History of anthropology

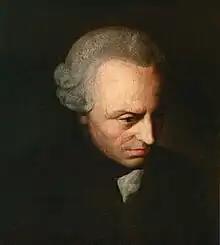
Immanuel Kant (1724–1804)

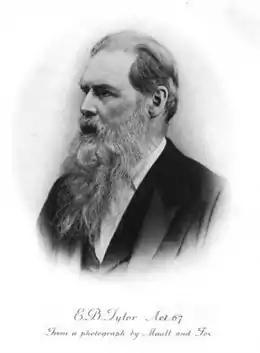
Sir E. B. Tylor (1832–1917), nineteenth-century British anthropologist

Another candidate for one of the first scholars to carry out comparative ethnographic-type studies in person was the medieval Persian scholar Abu Rayhan al-Biruni of the Islamic Golden Age, who wrote about the peoples, customs, and religions of the Indian subcontinent. According to Akbar S. Ahmed, like modern anthropologists, he engaged in extensive participant observation with a given group of people, learnt their language and studied their primary texts, and presented his findings with objectivity and neutrality using cross-cultural comparisons. Others argue, however, that he hardly can be considered an anthropologist in the conventional sense. He wrote detailed comparative studies on the religions and cultures in the Middle East, Mediterranean, and especially South Asia. Biruni's tradition of comparative cross-cultural study continued in the Muslim world through to Ibn Khaldun's work in the fourteenth century.